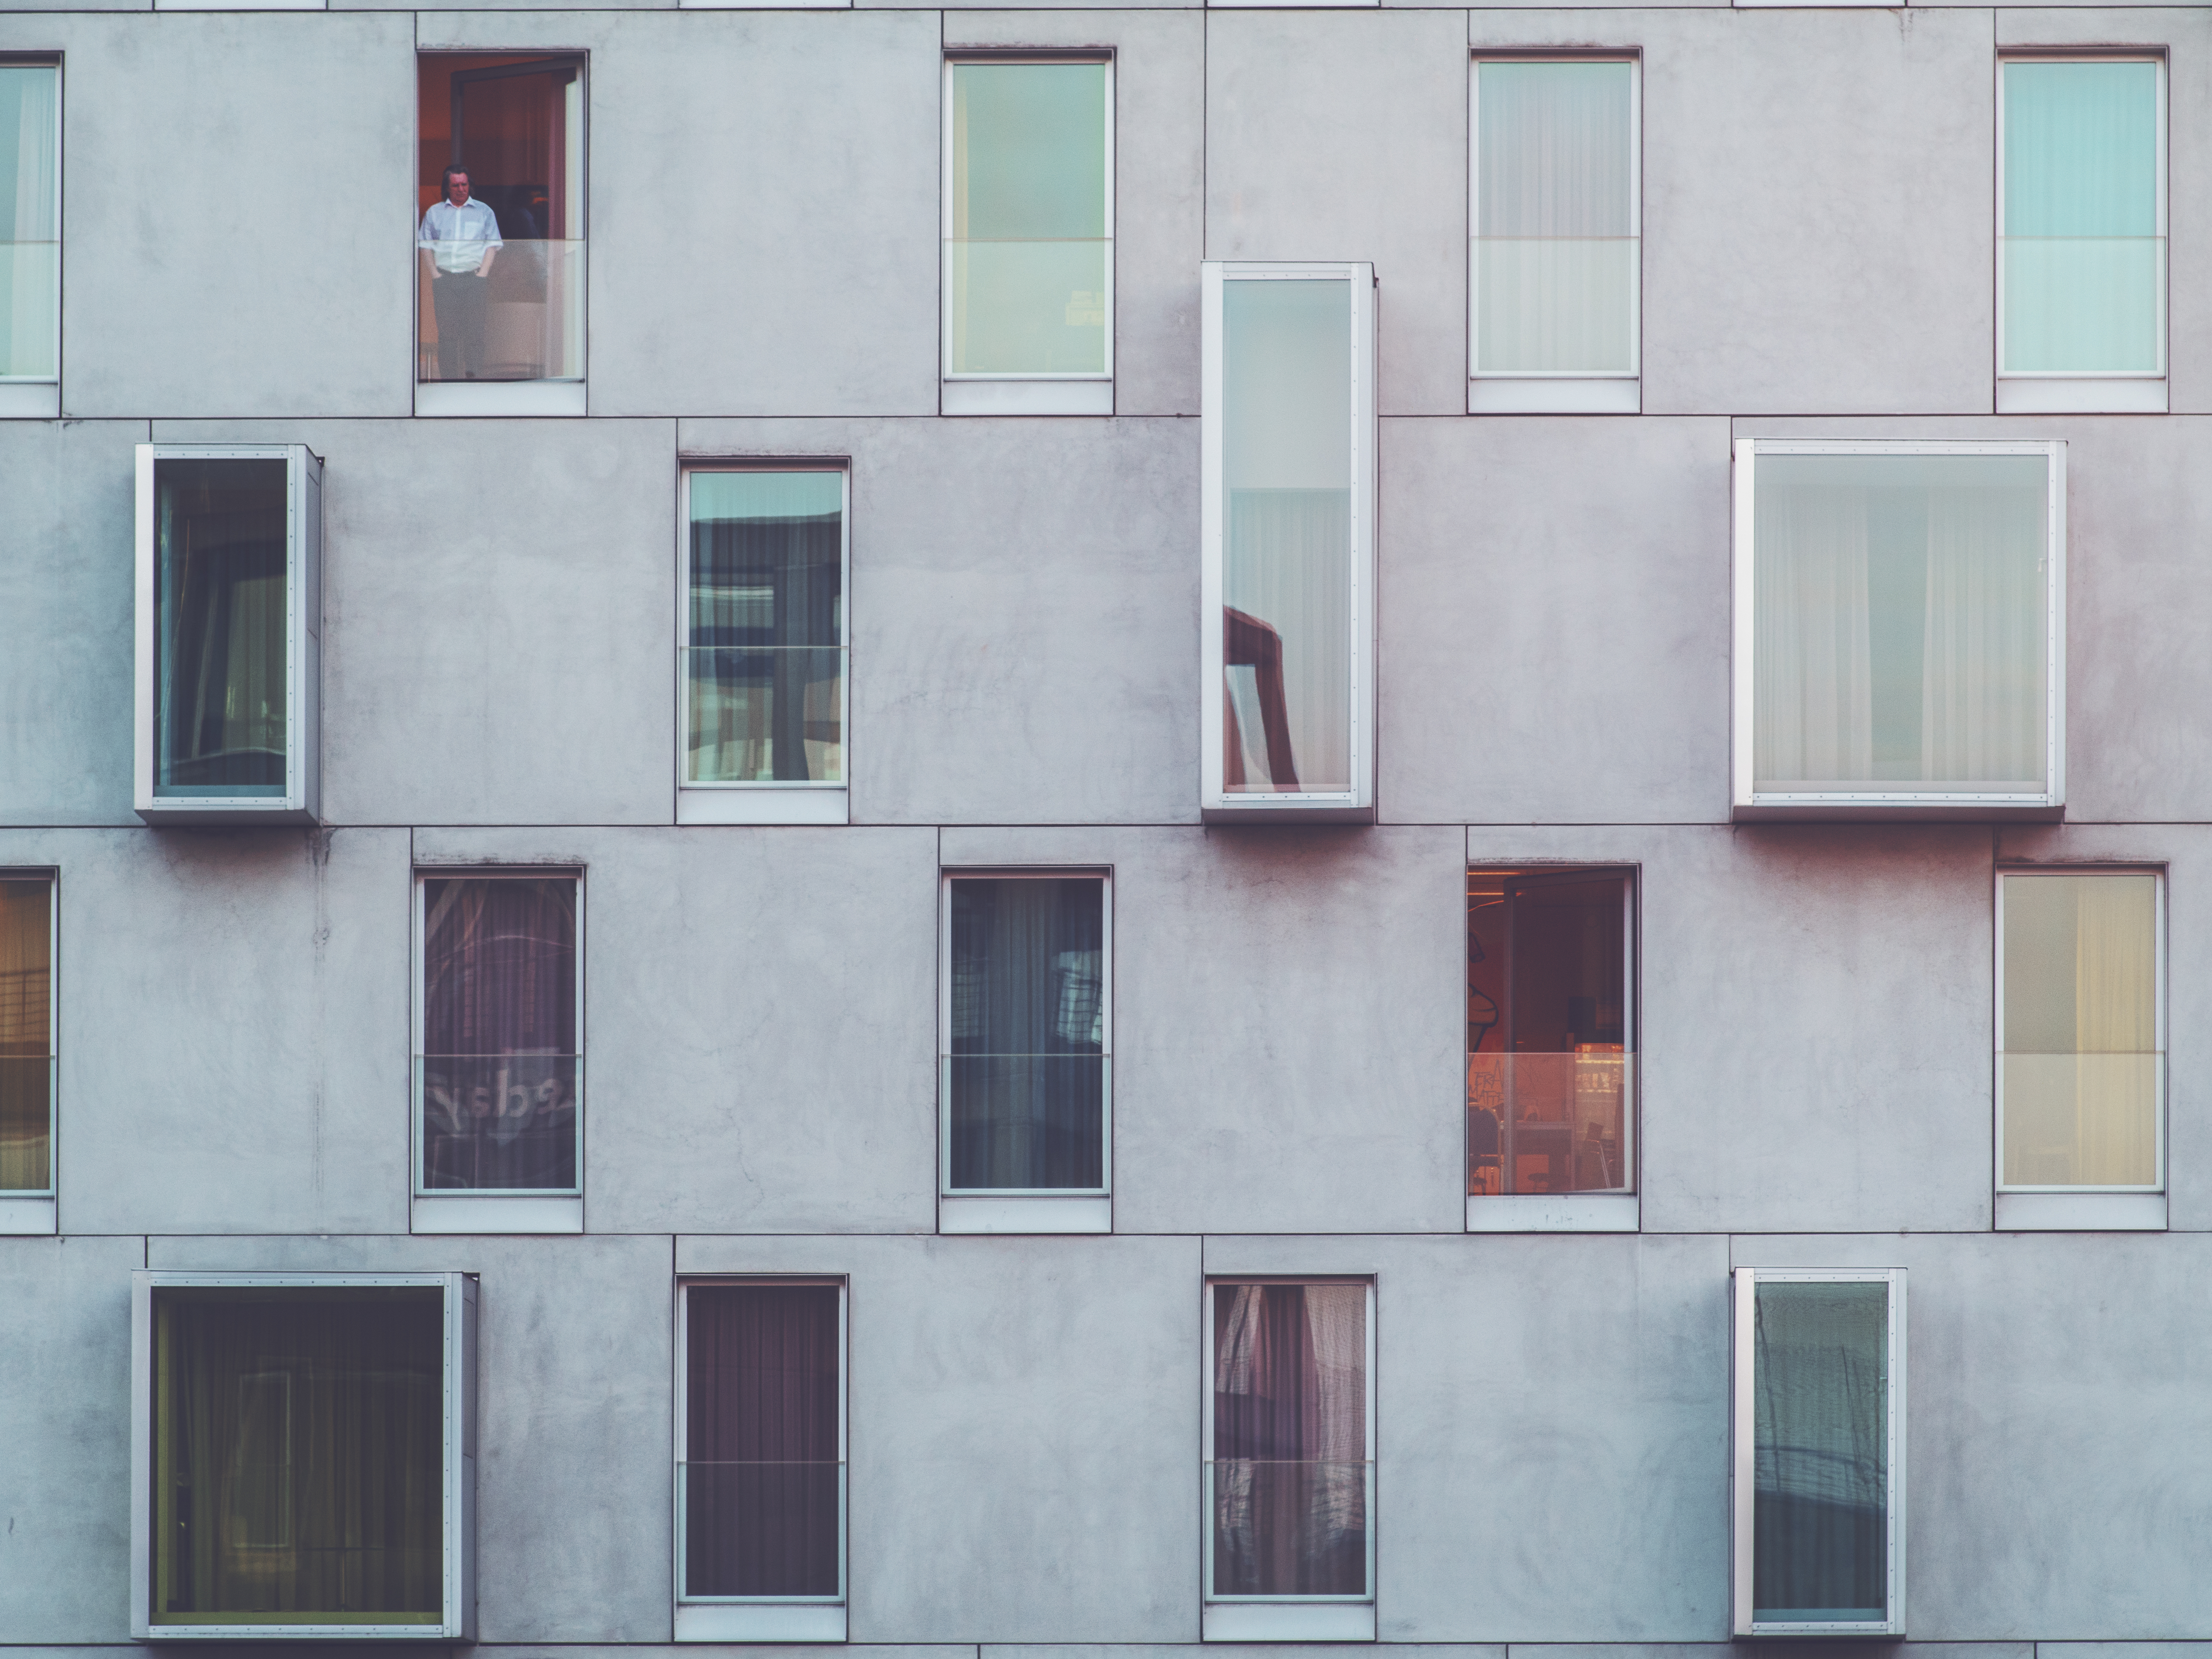
architecture, wood, white, house, window, glass, home, wall, color, facade, property, apartment, interior design, drawing, design, shape, sash window